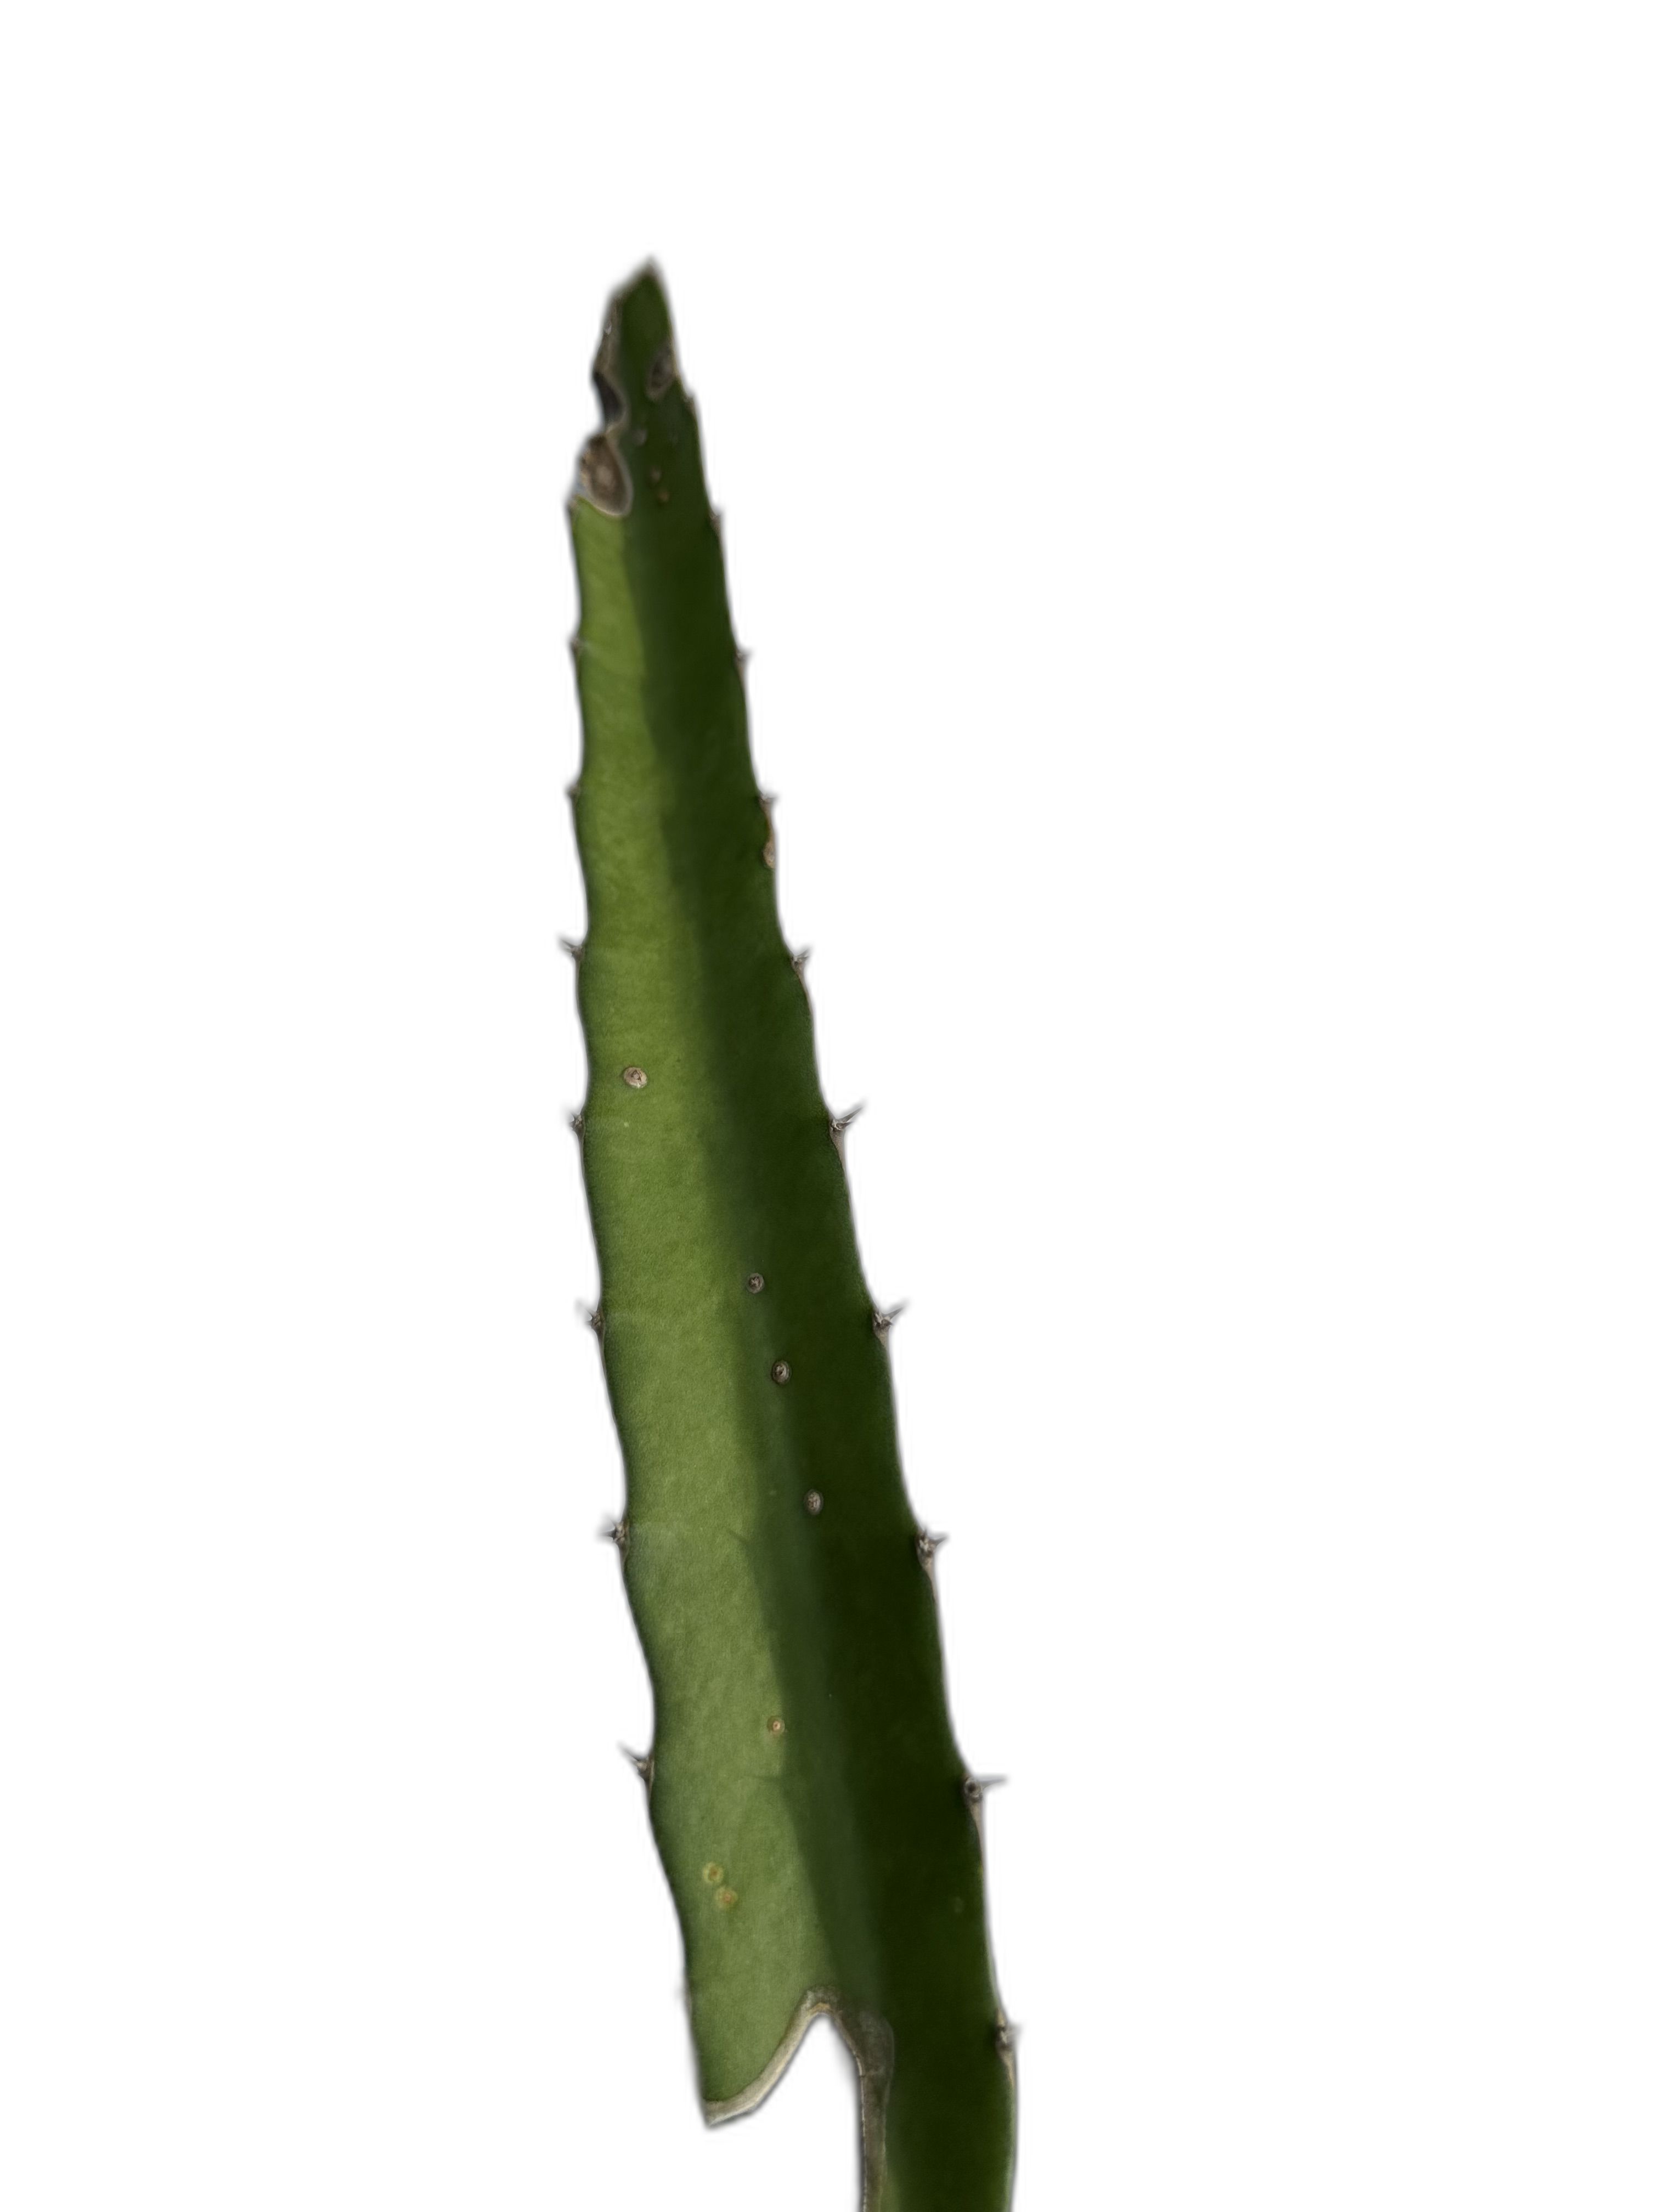
Label: Good leaf